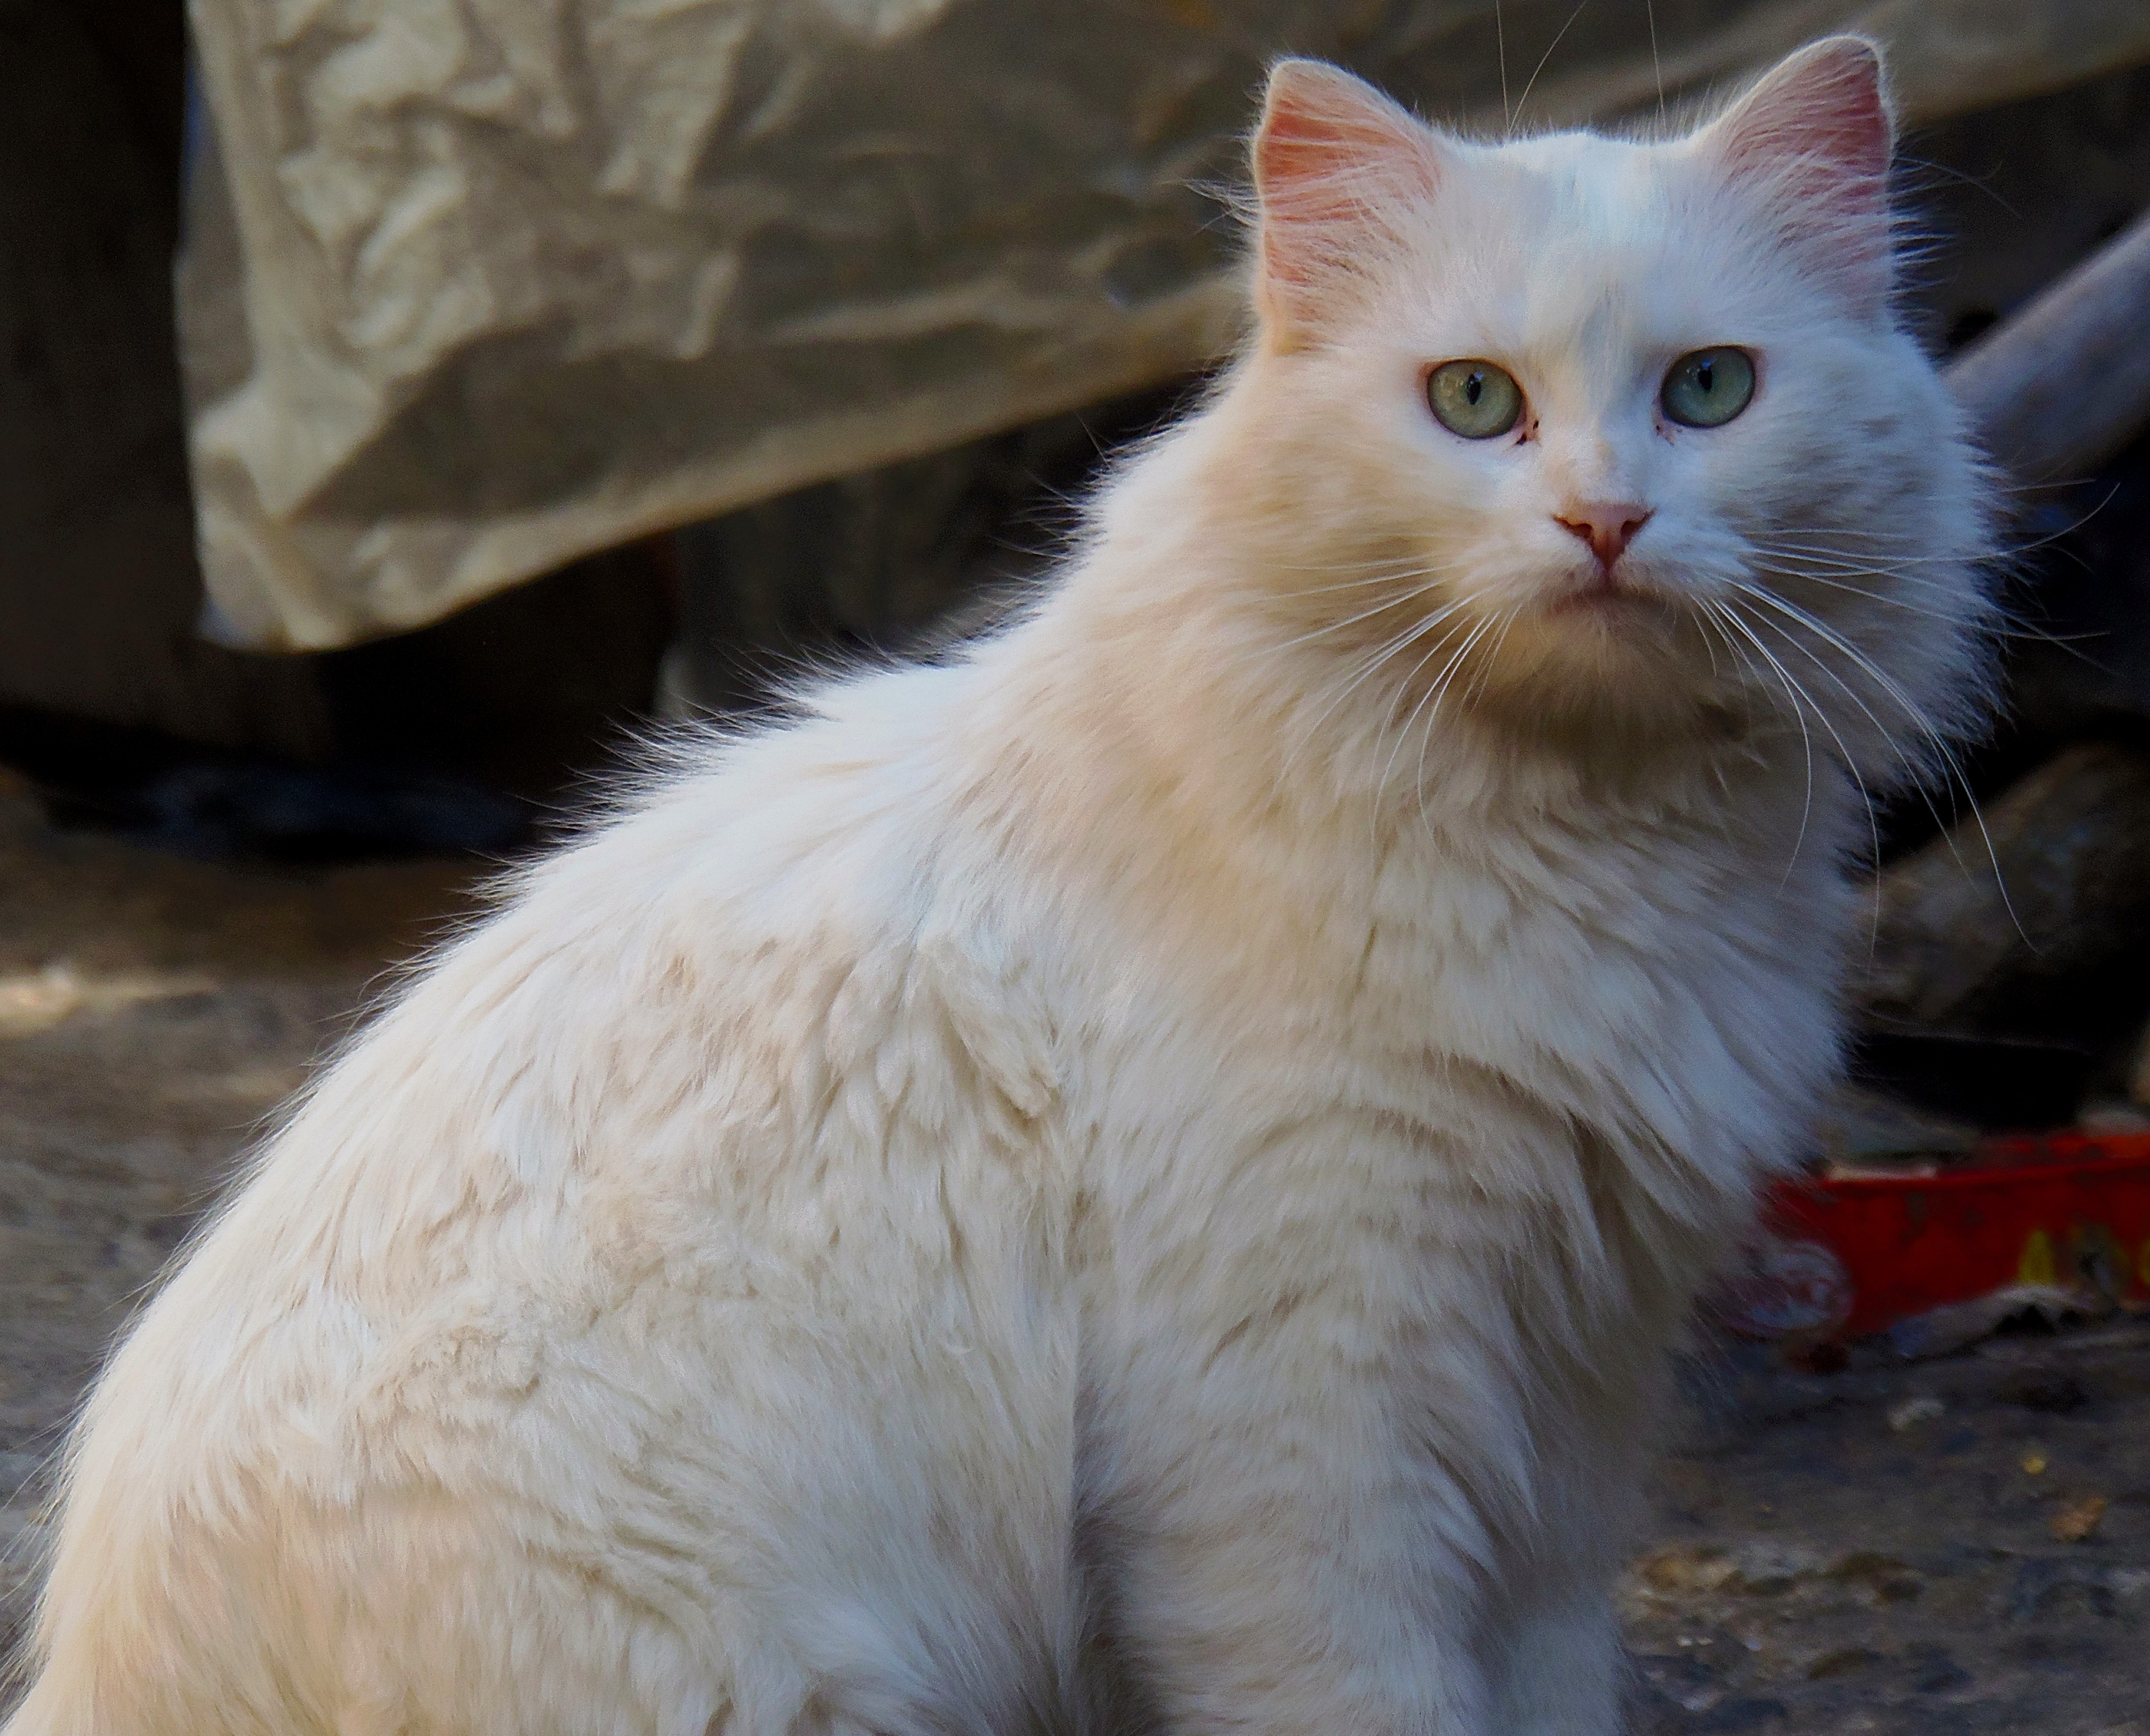
animal, pet, cat, feline, mammal, whiskers, look, vertebrate, ragdoll, norwegian forest cat, small to medium sized cats, cat like mammal, carnivoran, domestic short haired cat, domestic long haired cat, british semi longhair, turkish angora